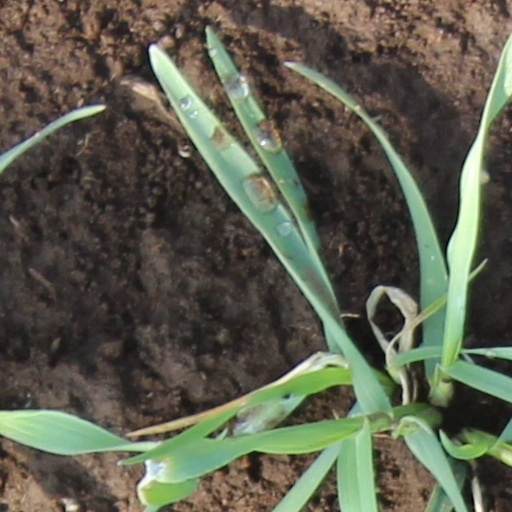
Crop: wheat